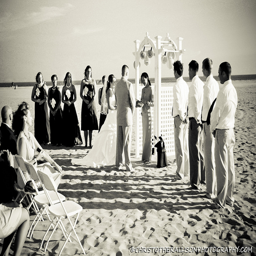
A long line of men standing next to each other on a sandy beach.
WEDDING TAKING PLACE ON A WHITE SANDY BEACH
A bridal party gathered on the beach for a wedding.
A man and woman getting married on the beach
A wedding taking place out on a beach.